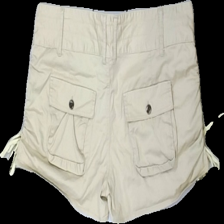
View: back
Type: Shorts
Category: Ladies
Brand: Not in the list
Brand text on label: Between The Flags (BTF)
Colors: Beige, Yellow
Material: 100% cott
Cut: Regular
Size: 44
Season: Summer
Price range: 50-100
Recommended usage: Reuse
Description: Beige shorts with yellow details from Between The Flags (BTF), size 44. Okay condition.